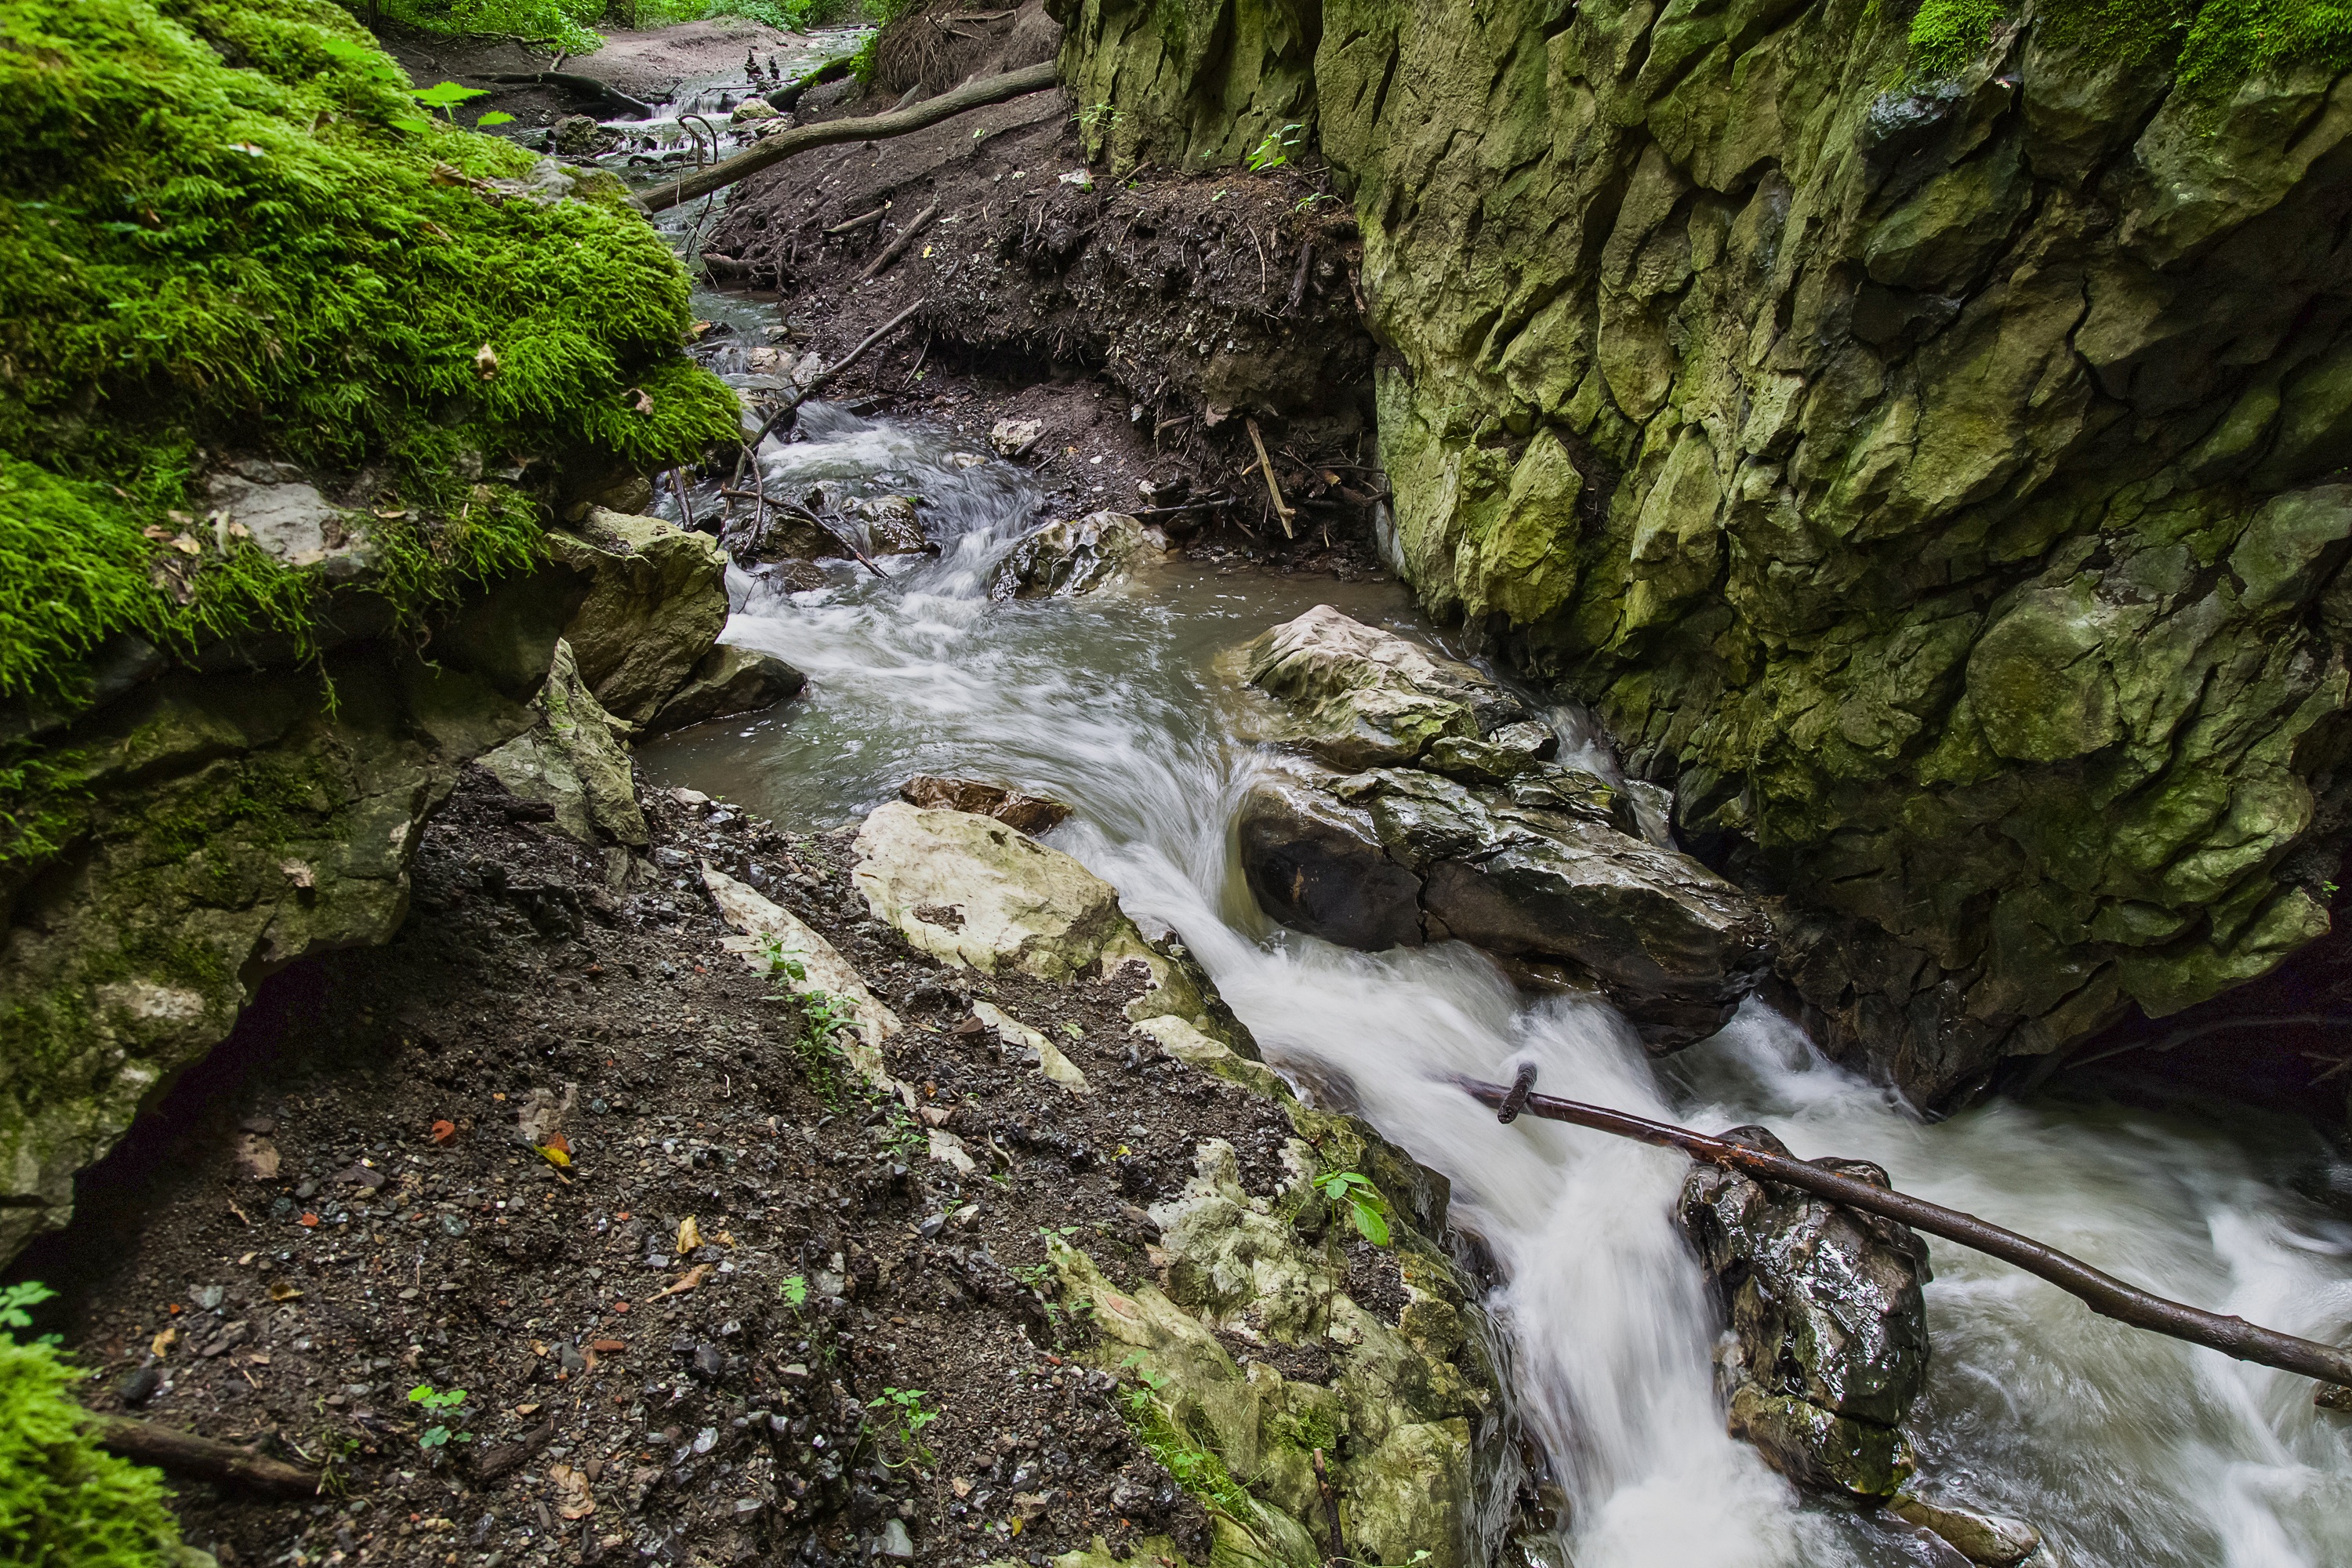
tree, water, nature, forest, rock, waterfall, wilderness, leaf, flower, river, valley, stream, autumn, rapid, body of water, rocks, rainforest, ravine, water feature, watercourse, running water, landform